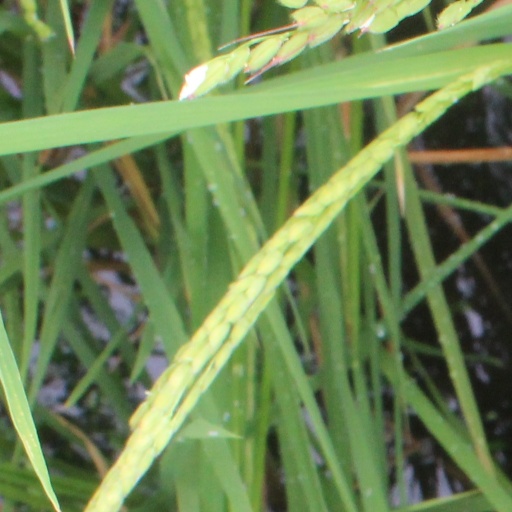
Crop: rice